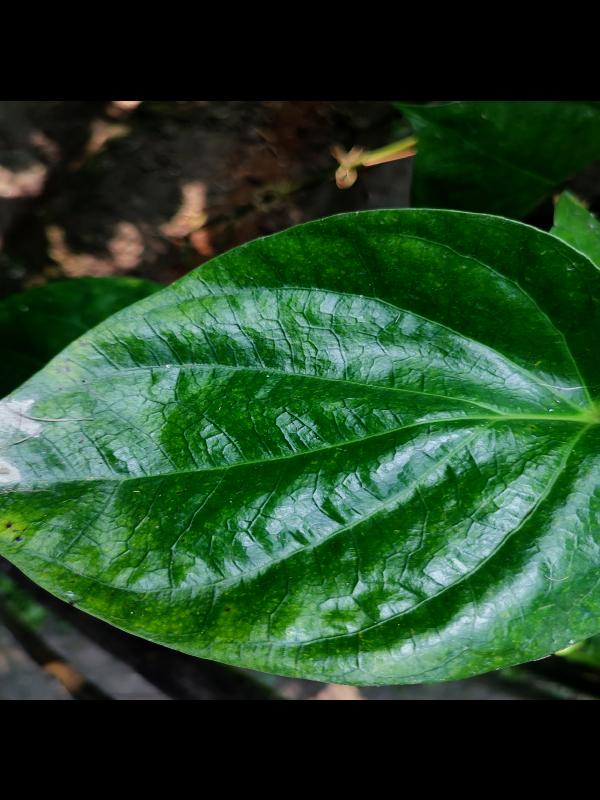
Label: Healthy_Leaf